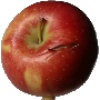
Label: Apple Braeburn 1